Volapükologist

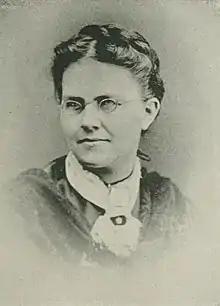
Louisa Dow Benton (1831–1895), an American volapükologist

A volapükologist is a person whose scientific interest is Volapük or who learns the language for hobby reasons.